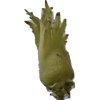
Label: peanut_shell_1x